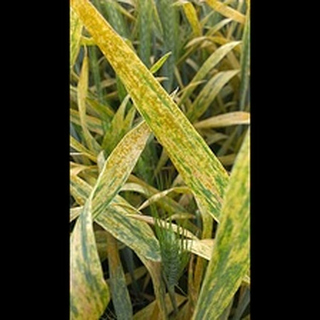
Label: wheat_brown_rust